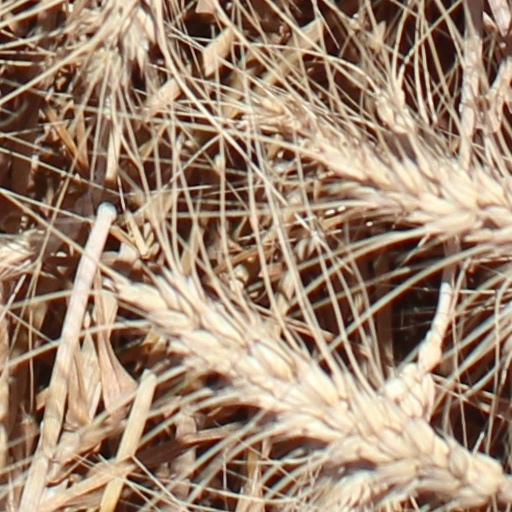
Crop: wheat